Warrenville Elementary School

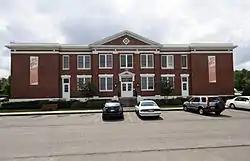

Warrenville Elementary School, originally known as Warrenville Graded School, was constructed in 1925 and used to educate mill village children located in and around the Warrenville, South Carolina area. In 1954, two wings were added to the building. This Aiken County, South Carolina school was listed on the National Register of Historic Places on May 22, 2002.